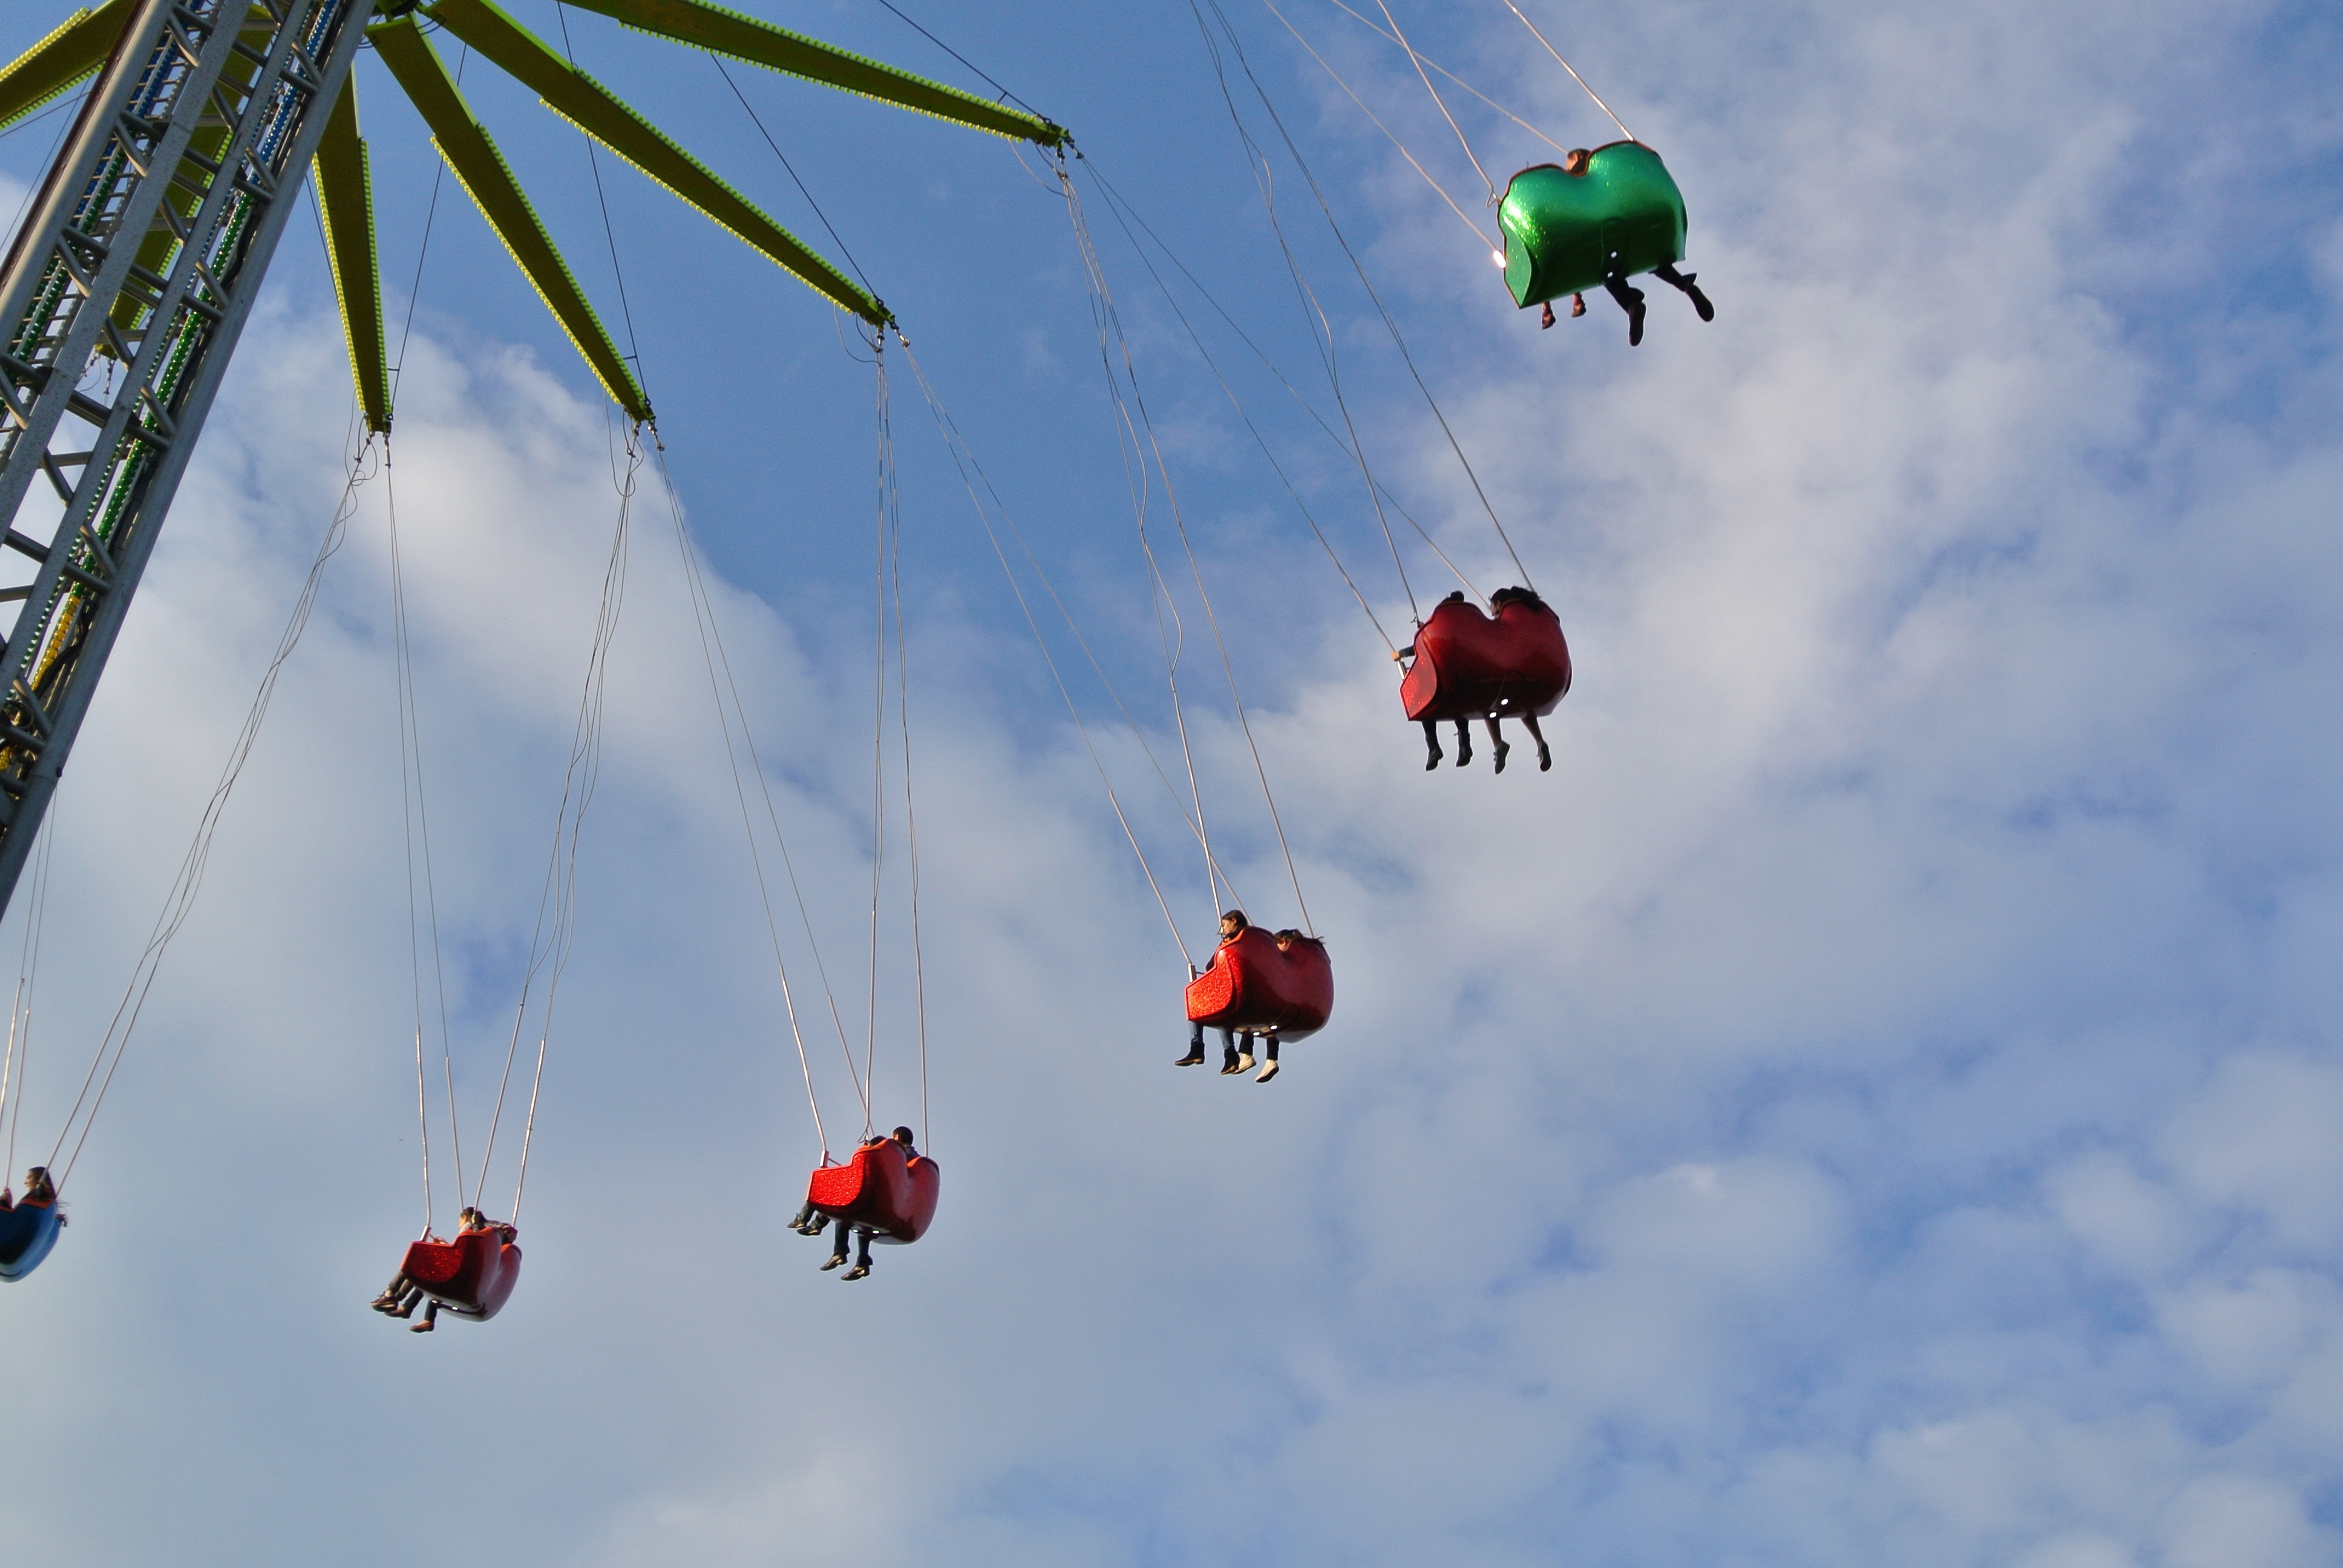
people, sky, flower, flying, vacation, motion, young, high, youth, carnival, park, holiday, ride, colorful, extreme sport, speed, lifestyle, leisure, toy, parachute, fairground, outdoors, fun, happiness, sports, swinging, amusement, funfair, fair, enjoy, entertainment, parachuting, theme, air sports, atmosphere of earth, windsports